Salford

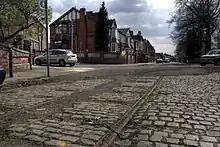
Tram services once criss-crossed Salford. Due to landslips further along the road, this section of line in Broughton is still visible.

Salford Lads' Club is a recreational club established in 1903 and located in Ordsall. It is a listed building and gained international fame in 1986 when the pop band The Smiths posed in front of it for the inside cover of their album "The Queen Is Dead". A report by English Heritage said "The building is thought to be the most complete example of this rare form of social provision to survive in England." In 2007, the "Manchester Evening News" reported that the club was third in a nationwide hunt to find the most iconic buildings in the country.